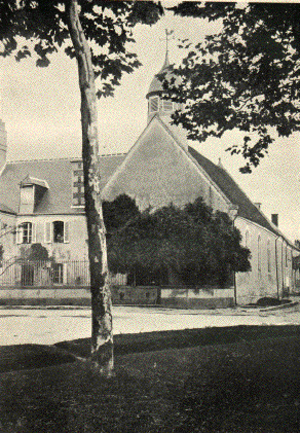
Le temple d'Asnières-lès-Bourges, ville natale du missionnaire français François Coillard.
François Coillard est un missionnaire protestant envoyé par la Société des missions évangéliques de Paris au Basutoland en renfort d'une première équipe installée depuis 1830. Il est surtout connu comme fondateur de la « mission au Zambèze » au Barotseland, région située aujourd'hui en Zambie.